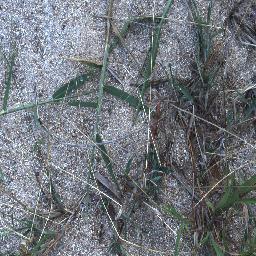
Label: negative